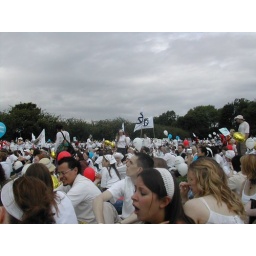
More of the field awash with people all in white and MPH clothing